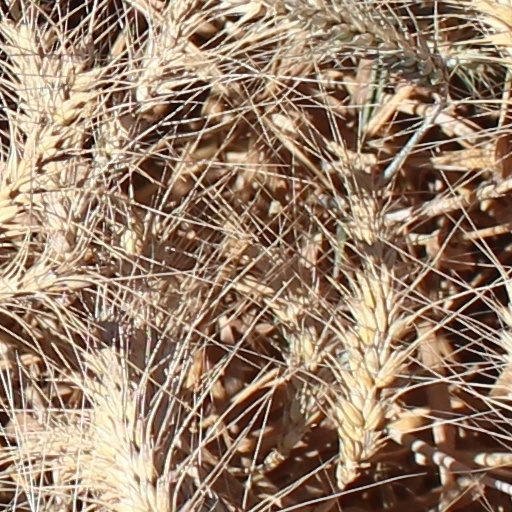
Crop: wheat